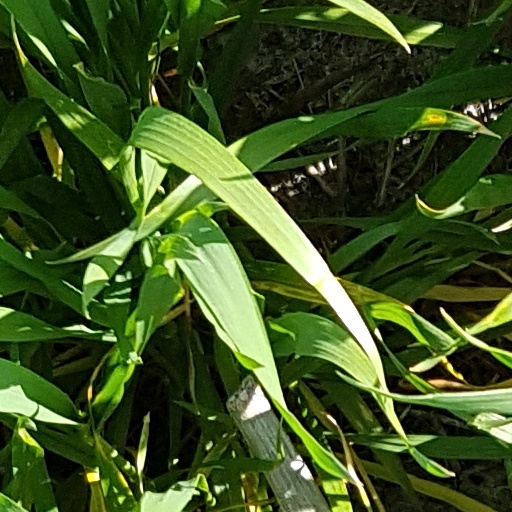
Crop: wheat